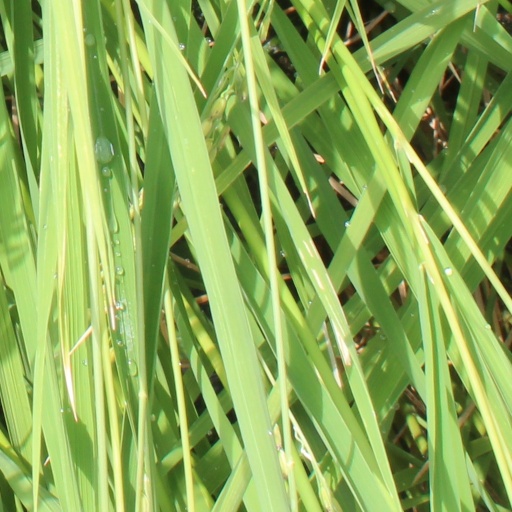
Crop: rice